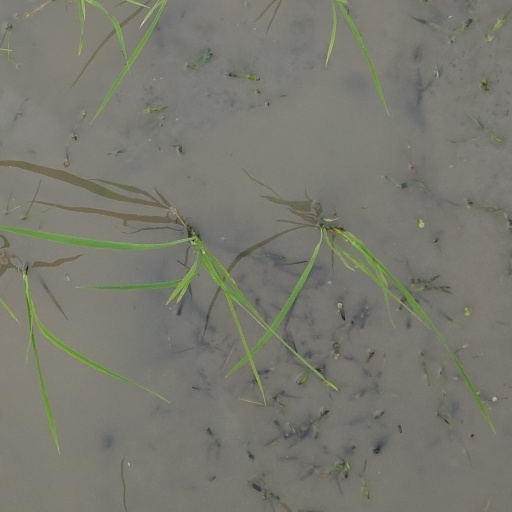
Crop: rice